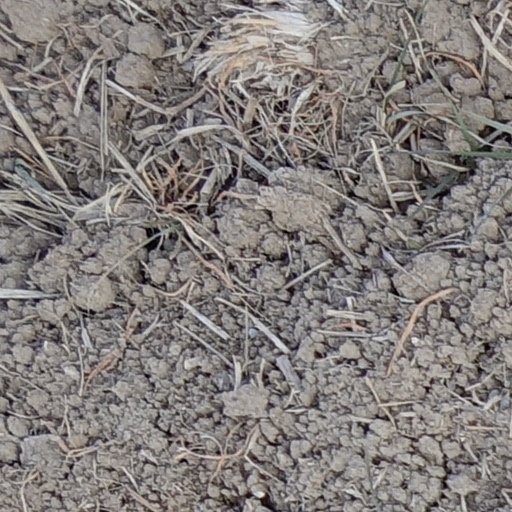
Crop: wheat